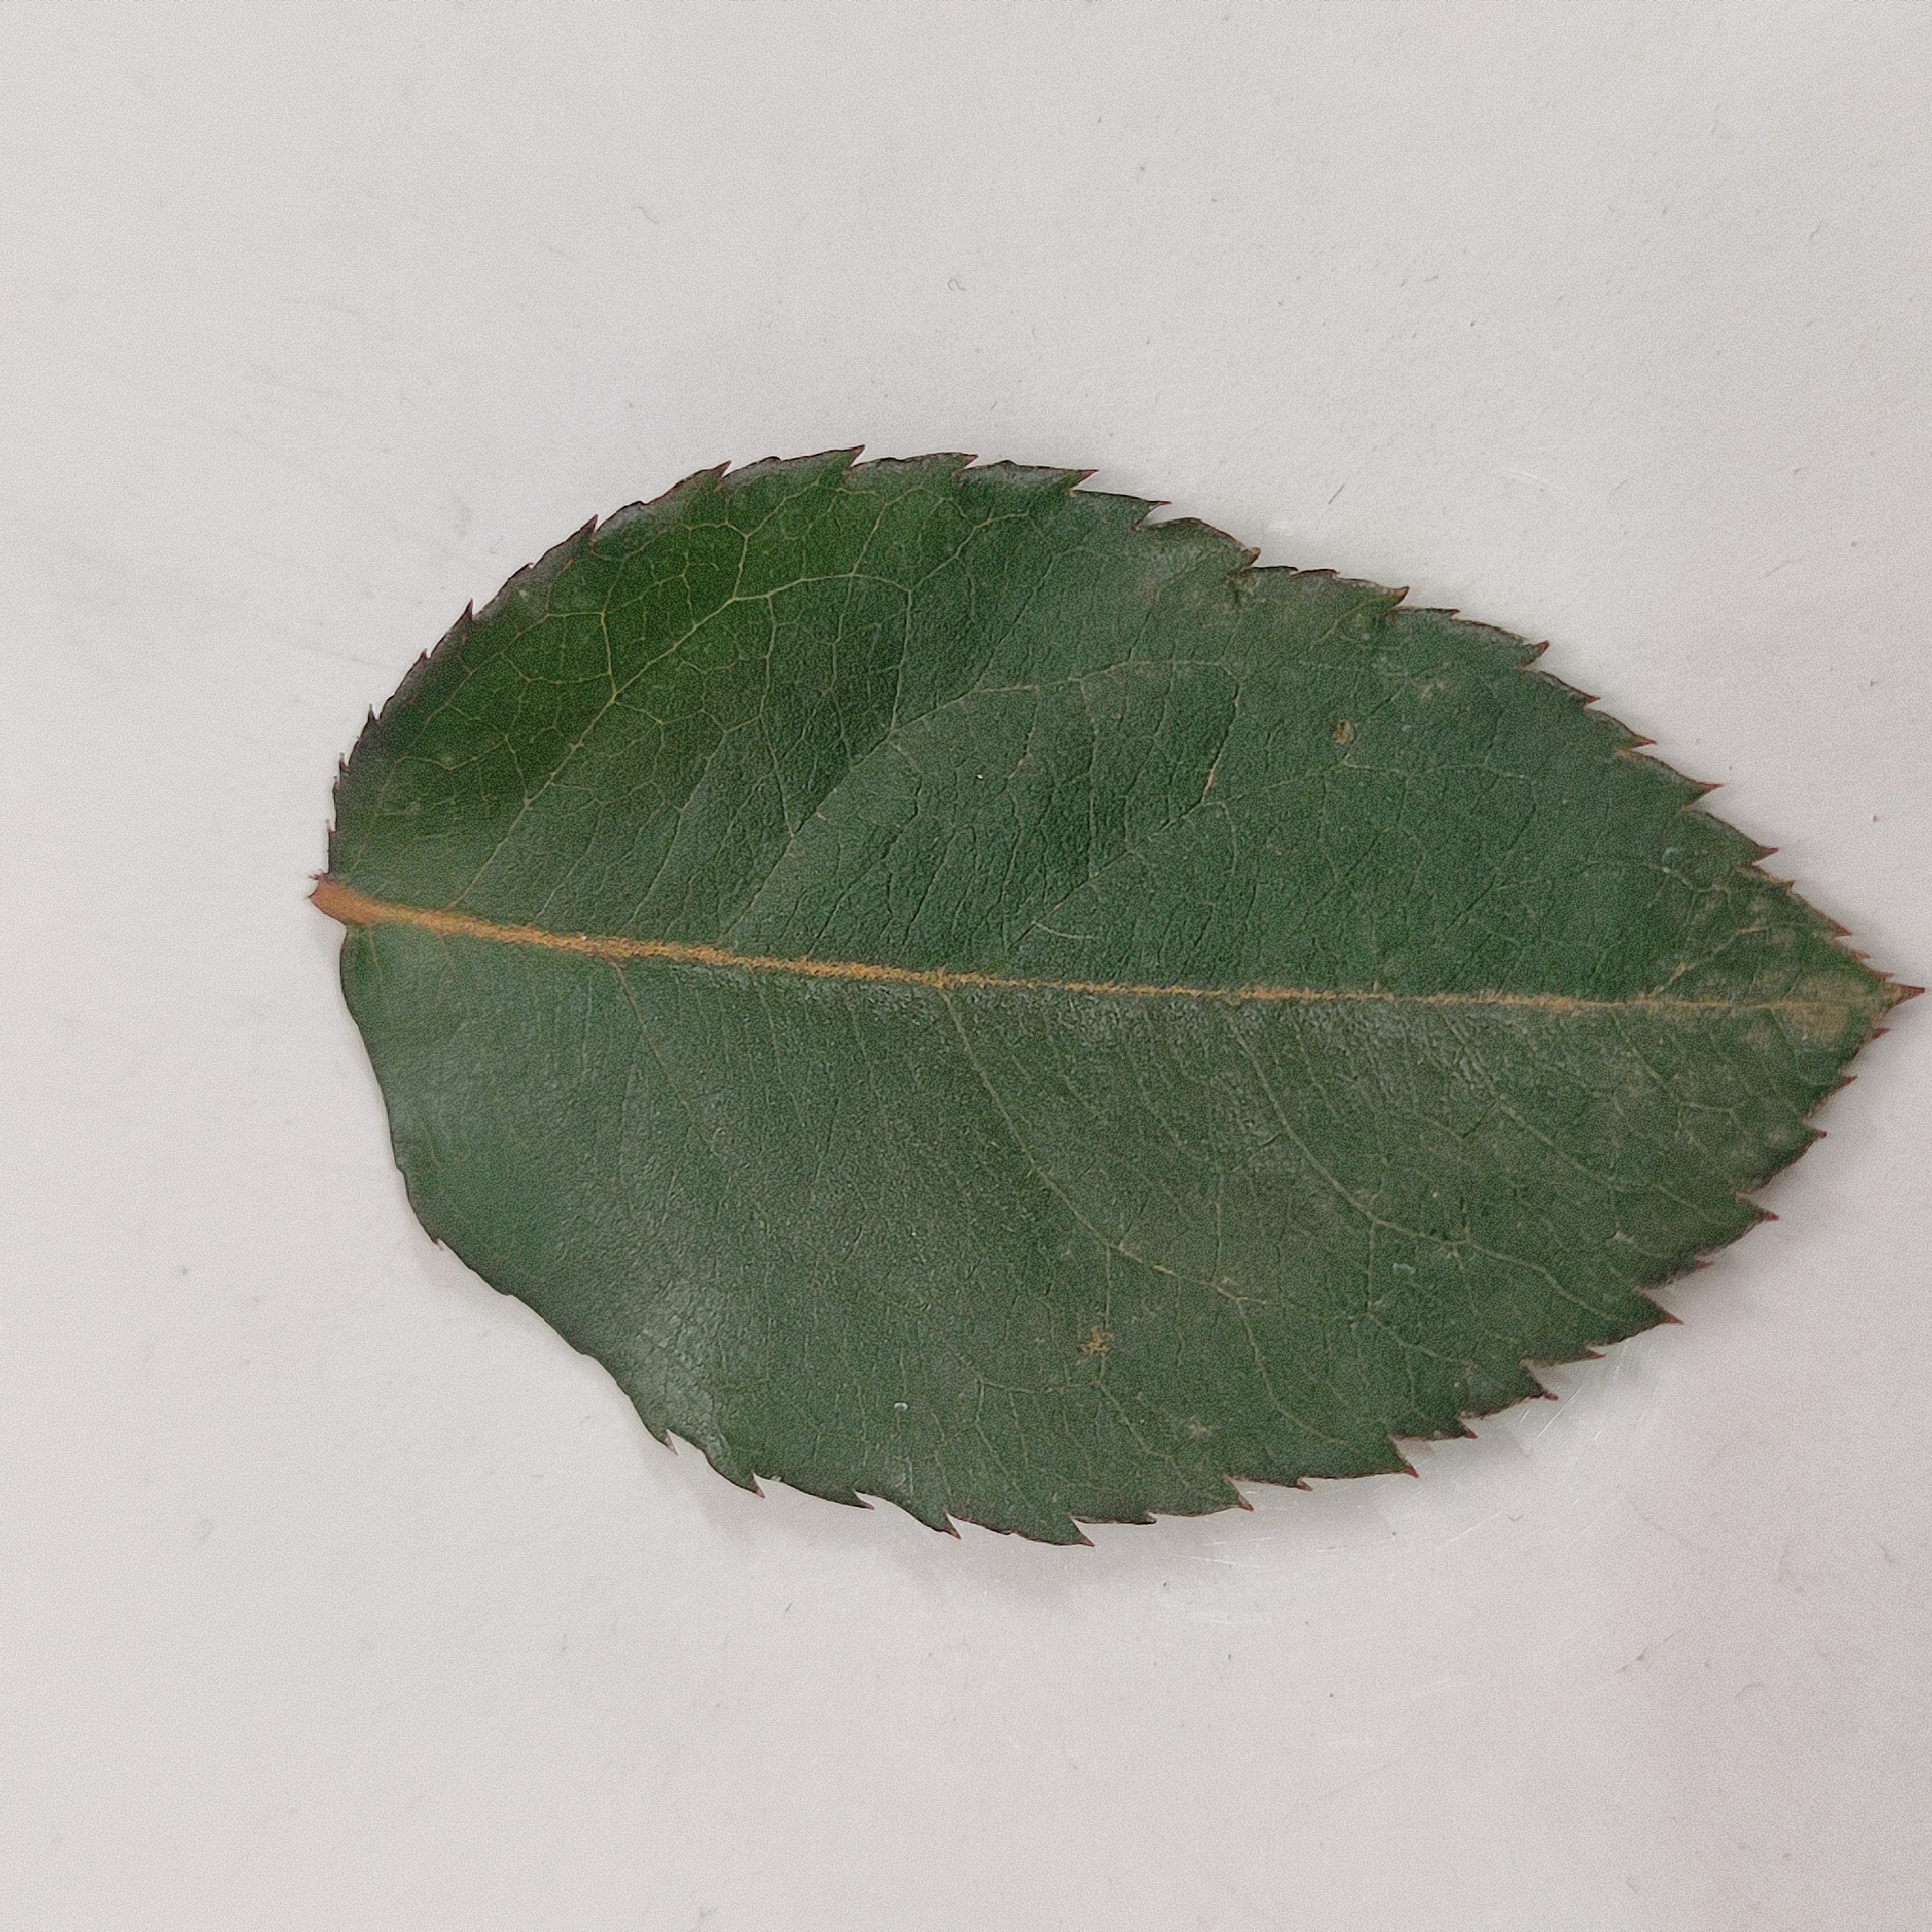
Label: Healthy Leaf